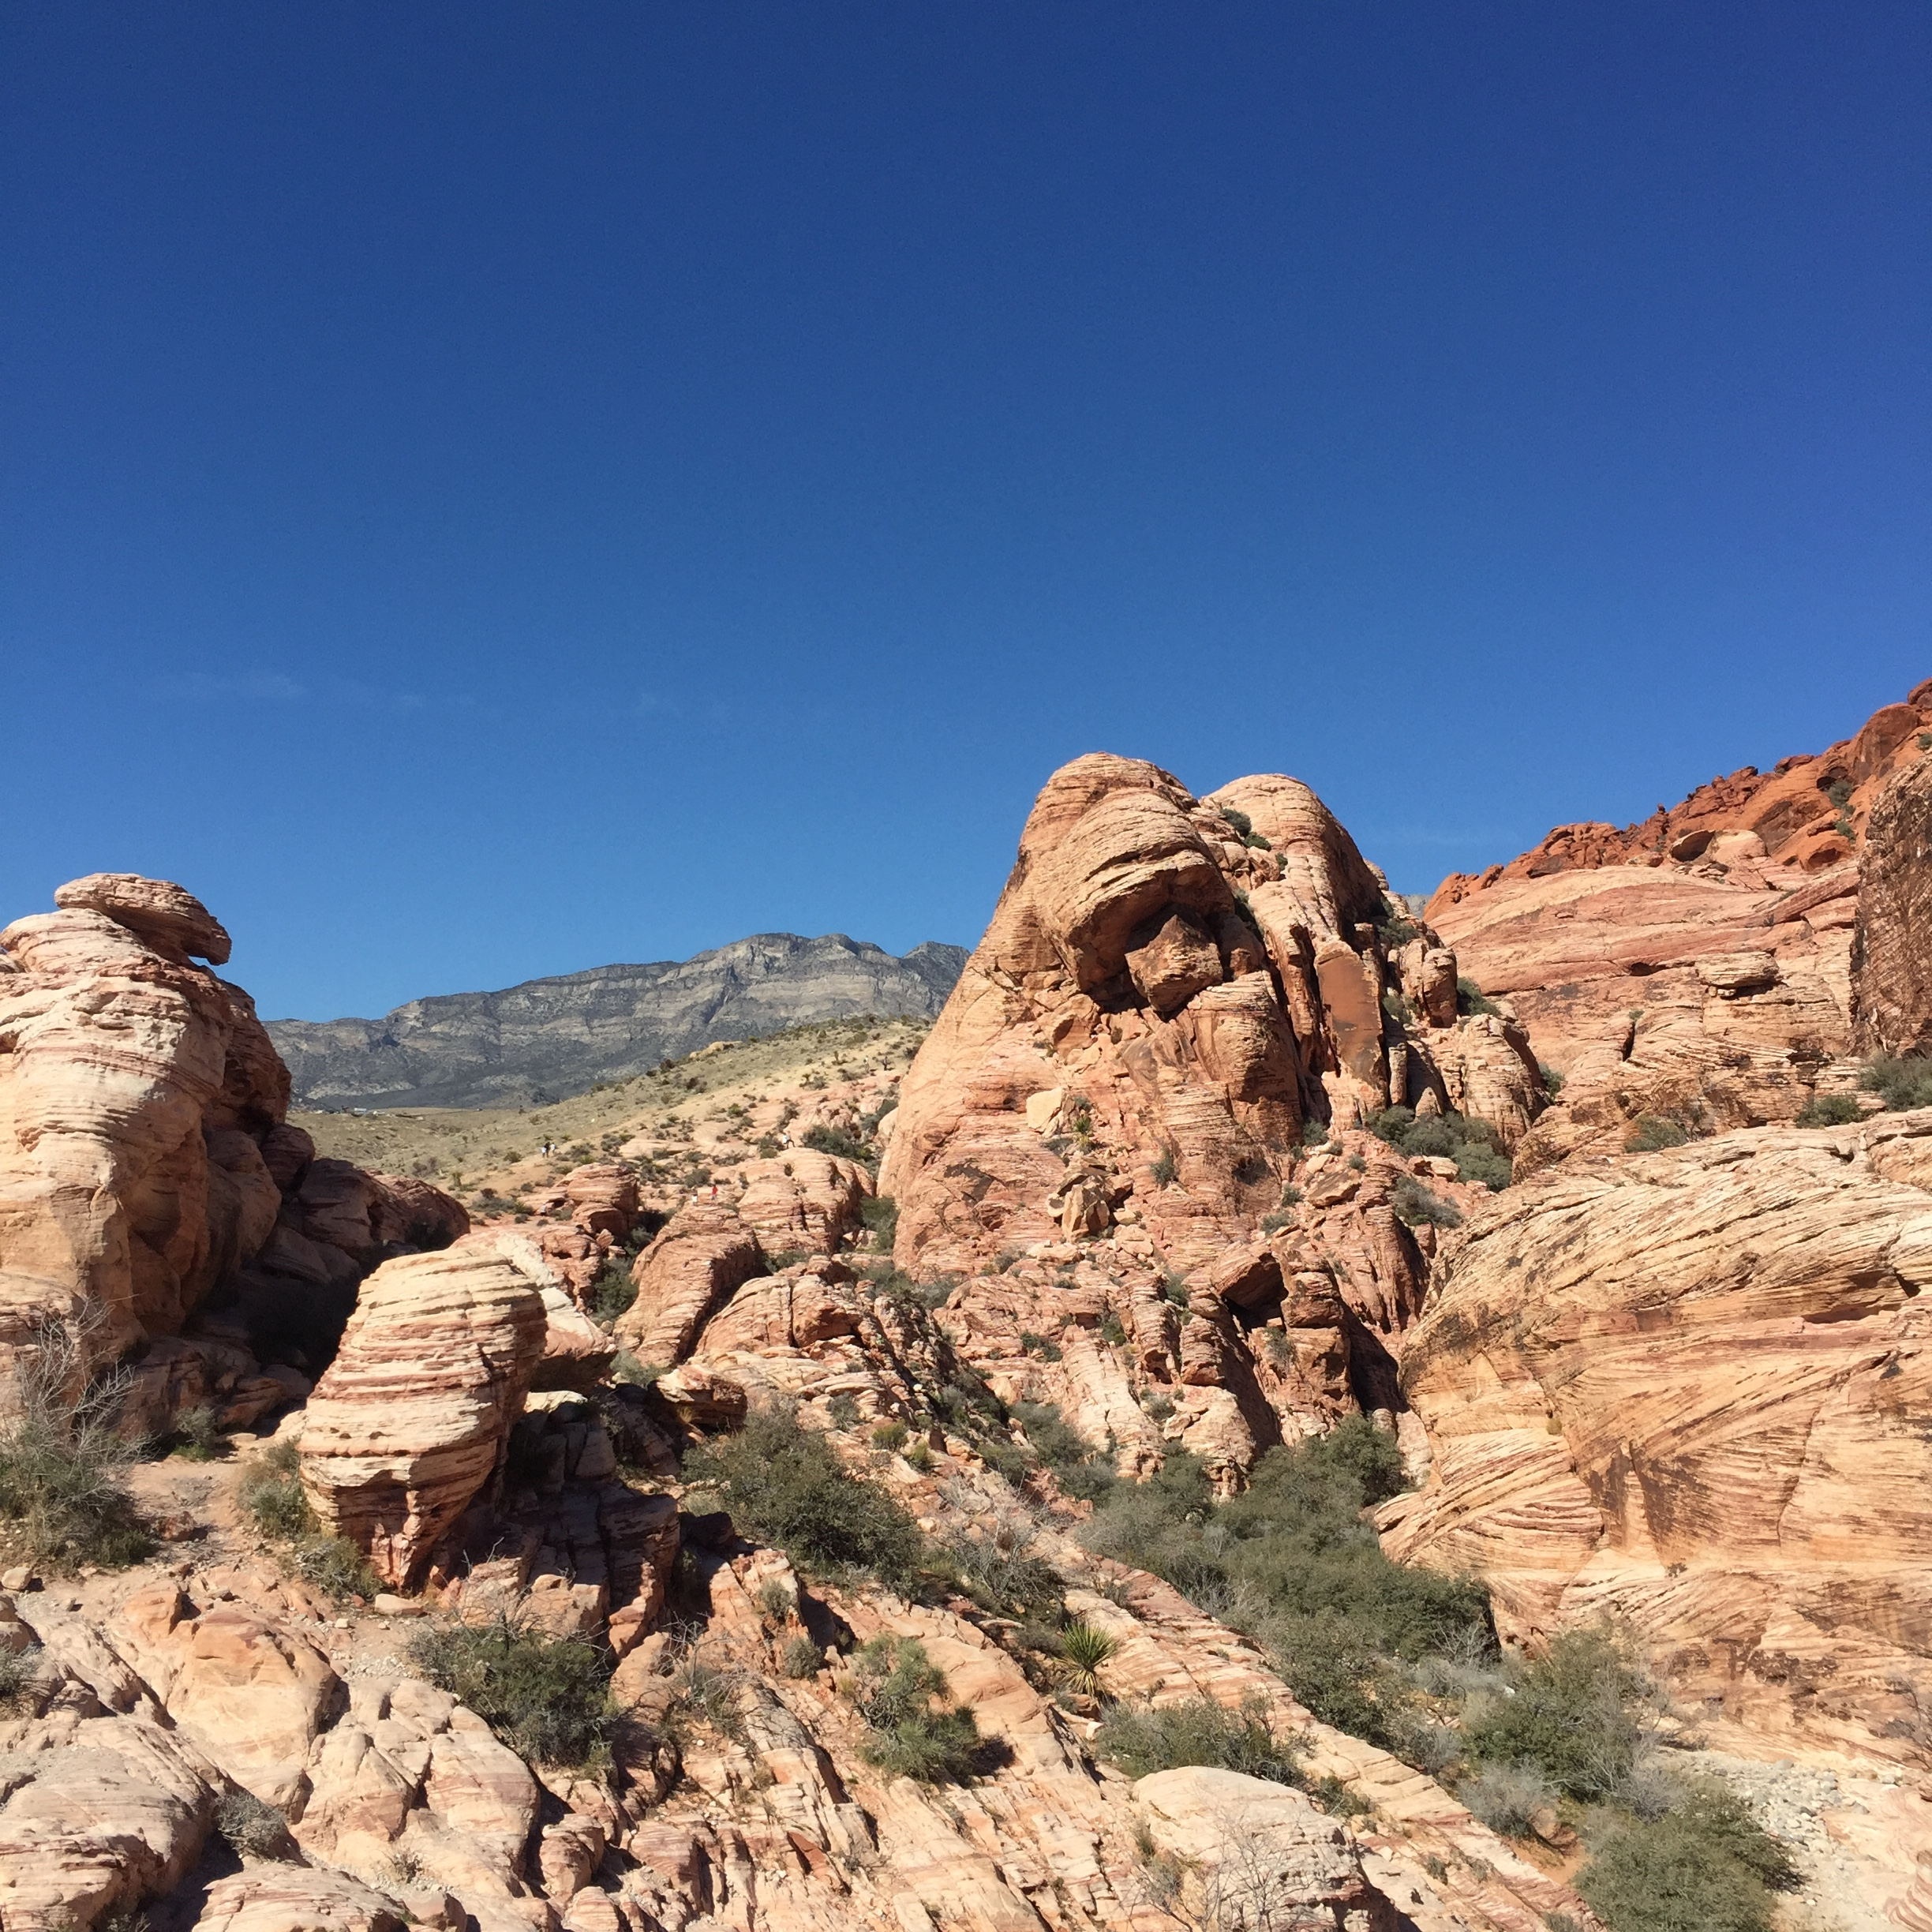
landscape, rock, wilderness, mountain, desert, adventure, valley, mountain range, formation, arch, red, canyon, national park, blue sky, geology, badlands, plateau, wadi, landform, united states tourism, red rock canyon park, geographical feature, mountainous landforms